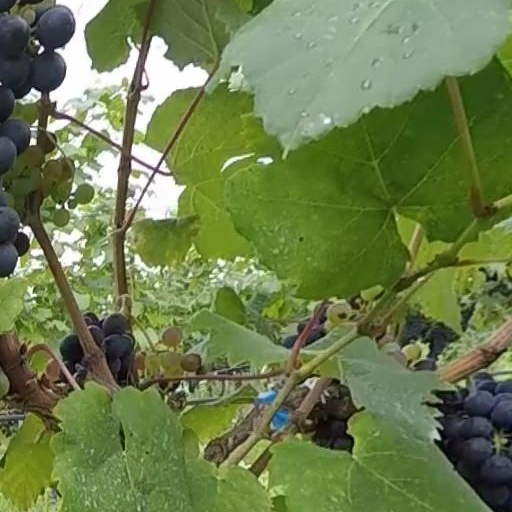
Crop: grape